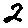
Label: 2